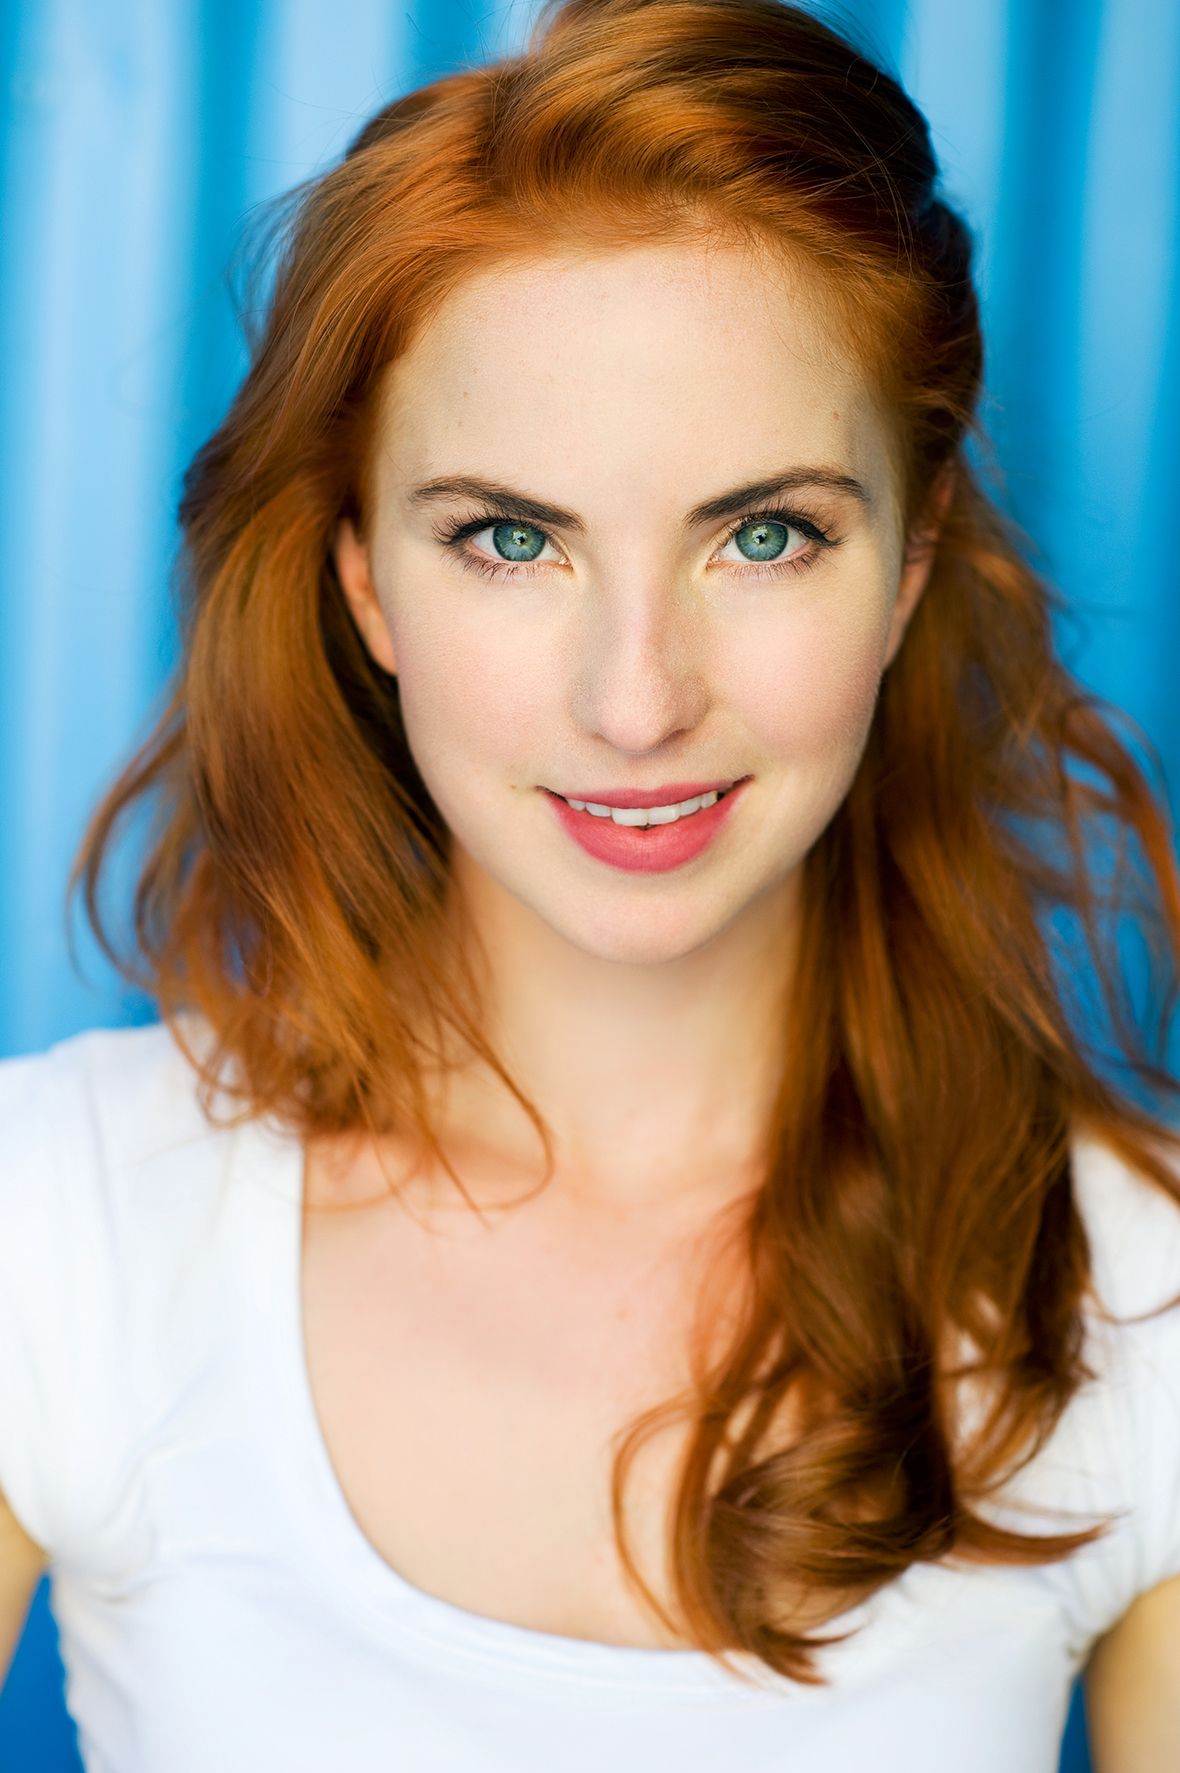
Gender: women